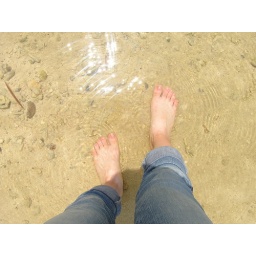
The sea water was really clear in Ishigaki.